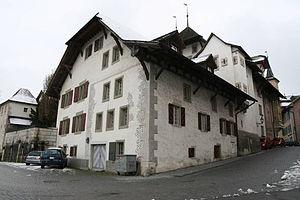
Cette liste présente la moitié des biens culturels d'importance nationale dans le canton de Berne. Cette liste correspond à l'édition 2009 de l'Inventaire Suisse des biens culturels d'importance nationale pour le canton de Berne. Il est trié par commune et inclus : 345 bâtiments séparés, 43 collections et 30 sites archéologiques et 4 cas particuliers.